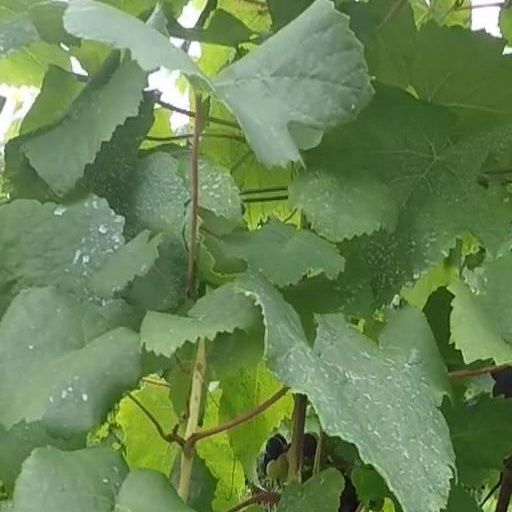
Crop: grape